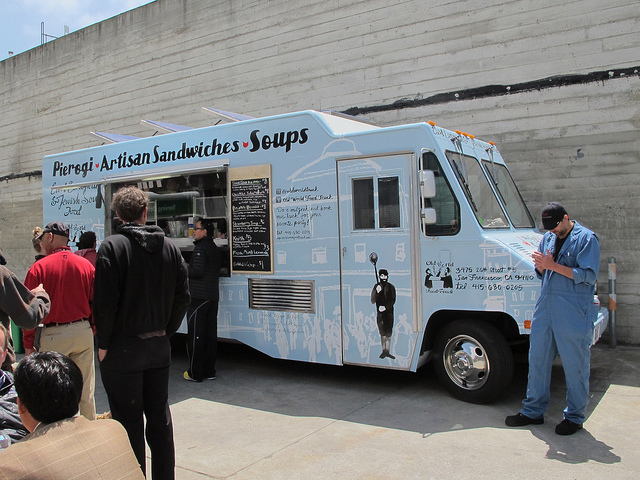
a group of people are outside of a luncheon truck

People are standing outside next to a food truck.

People are lined up outside a food truck.

A food truck parked in front of a building.

A group of people outside a food truck parked against a wall.